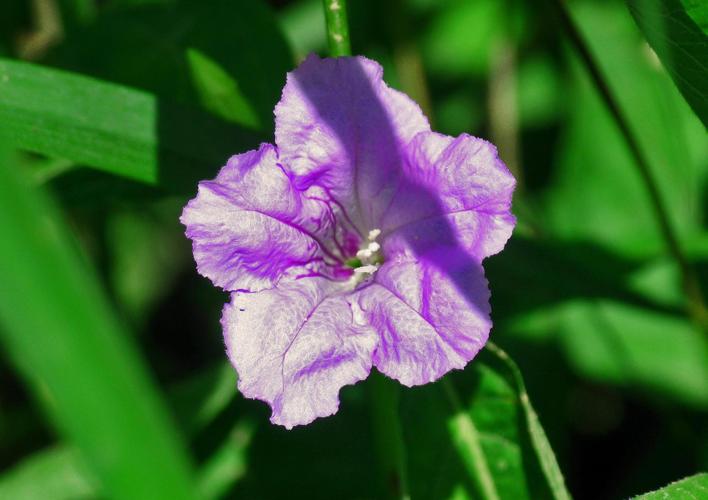
Label: mexican petunia